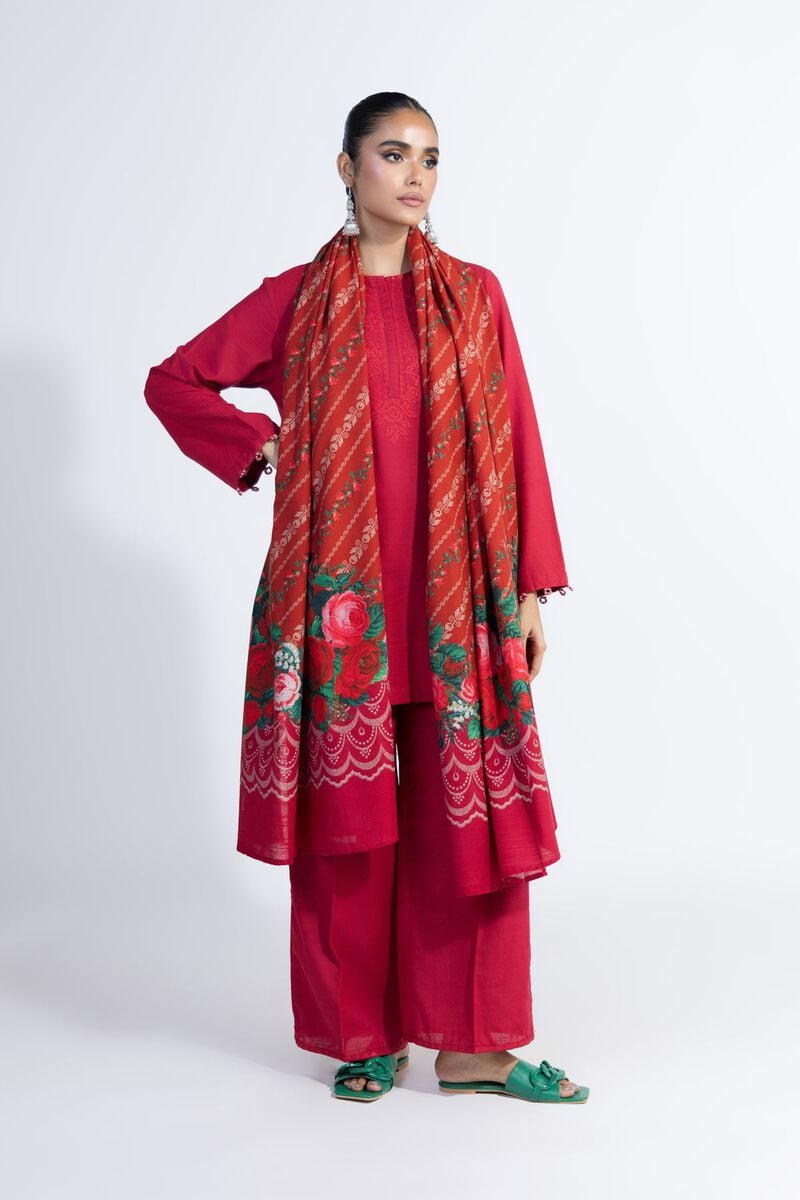
red multi embroidered wool blend suit